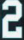
Number: 2